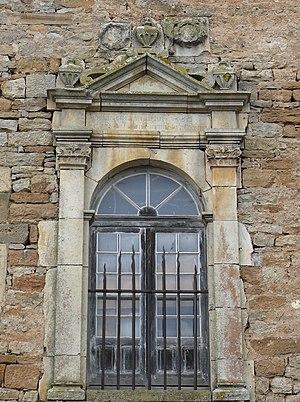
Abbaye de Montigny-lès-Vesoul (Haute-Saône, France). Inscription
Montigny-lès-Vesoul est une commune française située dans le département de la Haute-Saône, en région Bourgogne-Franche-Comté.
L'abbaye de Montigny-lès-Vesoul dite aussi « abbaye des dames nobles » est une abbaye de clarisses urbanistes, fondée en 1286 à Montigny-lès-Vesoul dans la Haute-Saône. Les bâtiments actuels datent essentiellement du XVIIIᵉ siècle.